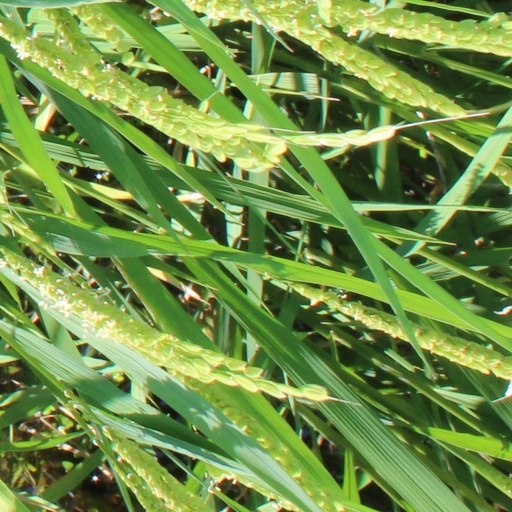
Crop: rice